Damian Willemse

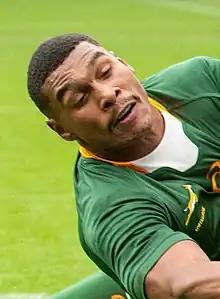
Willemse playing for South Africa in 2022

Damian Willemse (born 7 May 1998) is a South African professional rugby union player who plays for the South Africa national team, the in the United Rugby Championship and in the Currie Cup. His regular position is fullback, but he can also play as a fly-half or inside centre.